CCNY point-shaving scandal

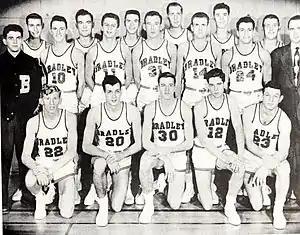
Months after participating in multiple college tournaments against CCNY, multiple players from this Bradley University roster would be implicated in the point-shaving scandal.

The CCNY point-shaving scandal of 1951 was a college basketball point-shaving gambling scandal which revealed widespread bribery and match fixing involving major colleges and universities both in and around New York City, particularly at the Madison Square Garden. While the public scandal officially involved at least seven American colleges and universities (with one university having a player retroactively participating in the event during this time after initially being missed during the original investigation period), the scandal has been most closely associated with the 1949–50 CCNY Beavers, which won both the 1950 NCAA basketball tournament and 1950 National Invitation Tournament and had a number of players implicated in point shaving and match fixing.